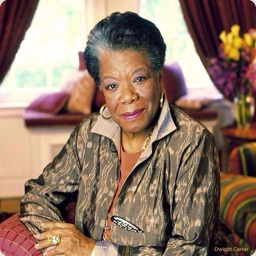
a woman of wisdom , courage , and strength